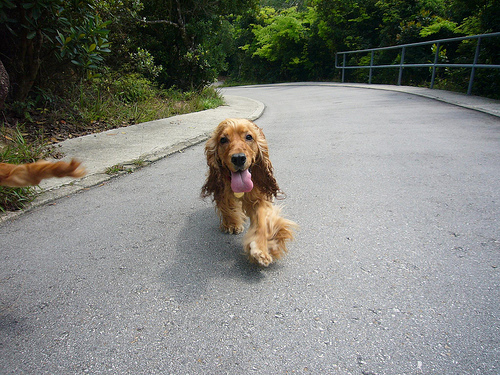
Animal: dog
Breed: english_cocker_spaniel